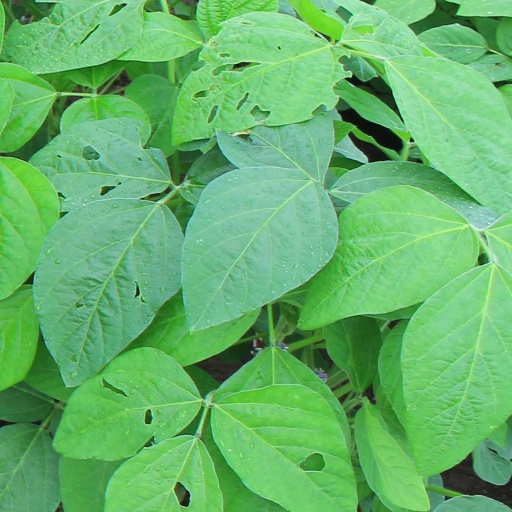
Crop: soybean